Horace Greeley

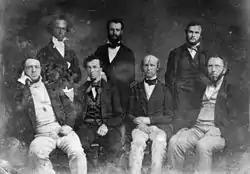
"New-York Tribune" editorial staff, with Greeley third from the left in the front row

By the end of the 1840s, Greeley's "Tribune" was not only solidly established in New York as a daily paper, it was highly influential nationally through its weekly edition, which circulated in rural areas and small towns. Journalist Bayard Taylor deemed its influence in the Midwest second only to that of the Bible. According to Williams, the "Tribune" could mold public opinion through Greeley's editorials more effectively than could the president. Greeley sharpened those skills over time, laying down what future Secretary of State John Hay, who worked for the "Tribune" in the 1870s, deemed the "Gospel according to St. Horace".